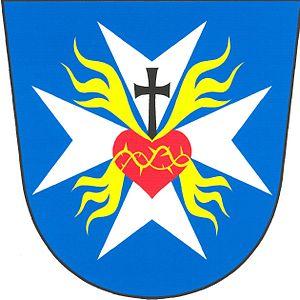
Pšov est une commune du district de Karlovy Vary, dans la région de Karlovy Vary, en République tchèque. Sa population s'élevait à 565 habitants en 2018.